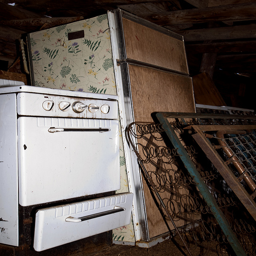
A white stove top oven sitting next to a refrigerator.
An old stove and some mattress springs are piled up.
There are some old appliances and bed springs.
A stove sitting next to a bunch of old box springs.
this is a box springs laying on a refrigerator